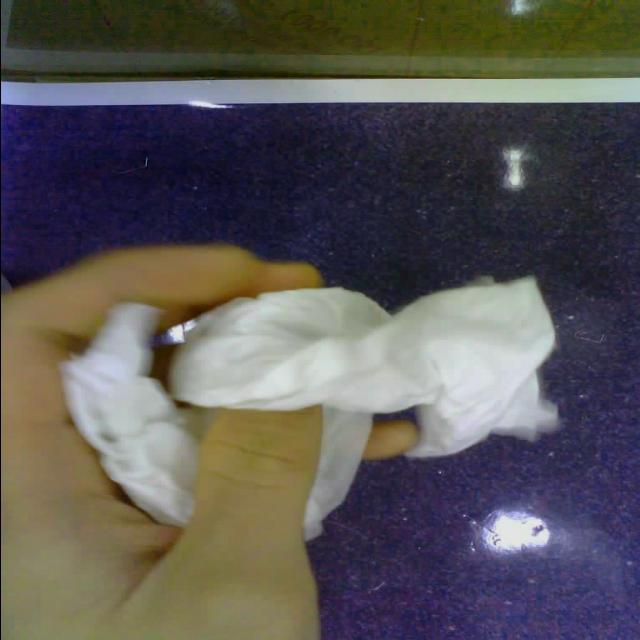
Label: tissues